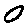
Label: 0